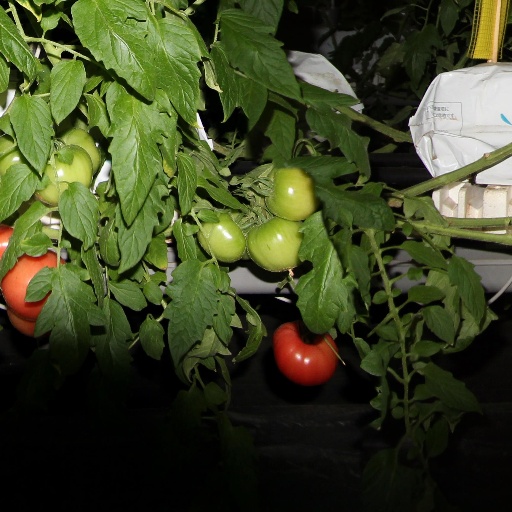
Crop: tomato